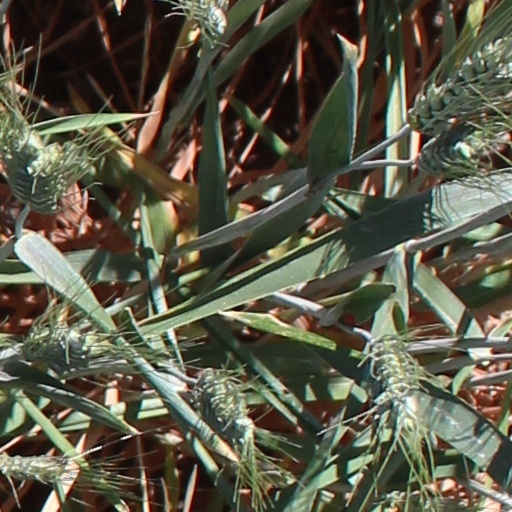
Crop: wheat